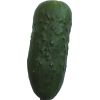
Label: Cucumber 1